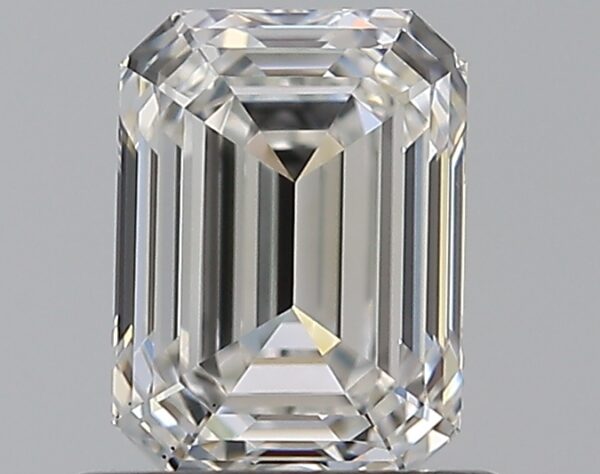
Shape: emerald
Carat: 0.75
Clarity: VS1
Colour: G
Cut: EX
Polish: EX
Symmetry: VG
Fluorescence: N
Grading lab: GIA
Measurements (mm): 5.82 x 4.3 x 2.95